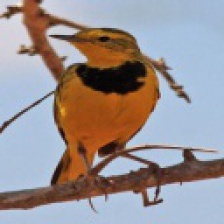
Species: GOLDEN PIPIT
Scientific name: TMETOTHYLACUS TENELLUS